Qosmio

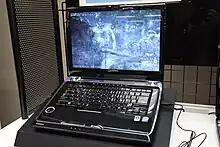
A Toshiba Dynabook Qosmio with Intel Core 2 Duo processor

Released on February 7, 2007, the Toshiba F45 series was an upgraded line of F40 laptops with advertised features including Dolby Home Theater and a built-in subwoofer. The basic specs included an Intel Core 2 Duo T5450 Processor at 1.66 GHz, with 2 megabytes of L2 cache attached to a 64-bit 667 MHz FSB. It had 2 gigabytes of PC2-5300 DDR2 SDRAM. The built-in DVD drive supported "+/- R double layer" technology. The integrated graphics processor was the Mobile Intel GMA X3100 with 8-256 megabytes of video memory shared with the system memory, the screen was a 15.4-inch "TruBrite" display with a 1280x800 native resolution (WXGA), and hard drives were about 200 gigabytes in size (varied by model). 32-bit editions of Windows Vista Home Premium or Ultimate were normally shipped with the systems.